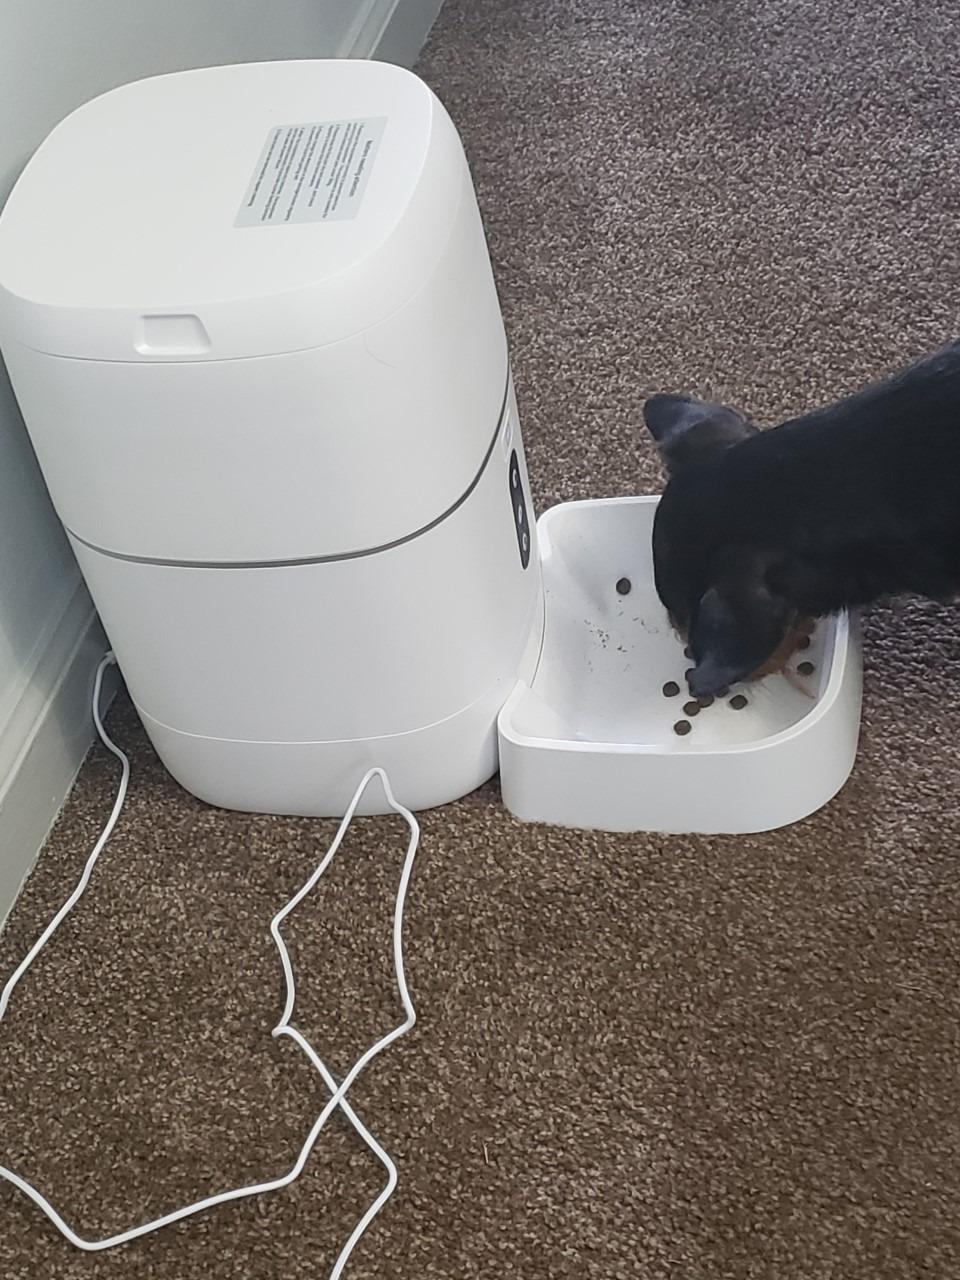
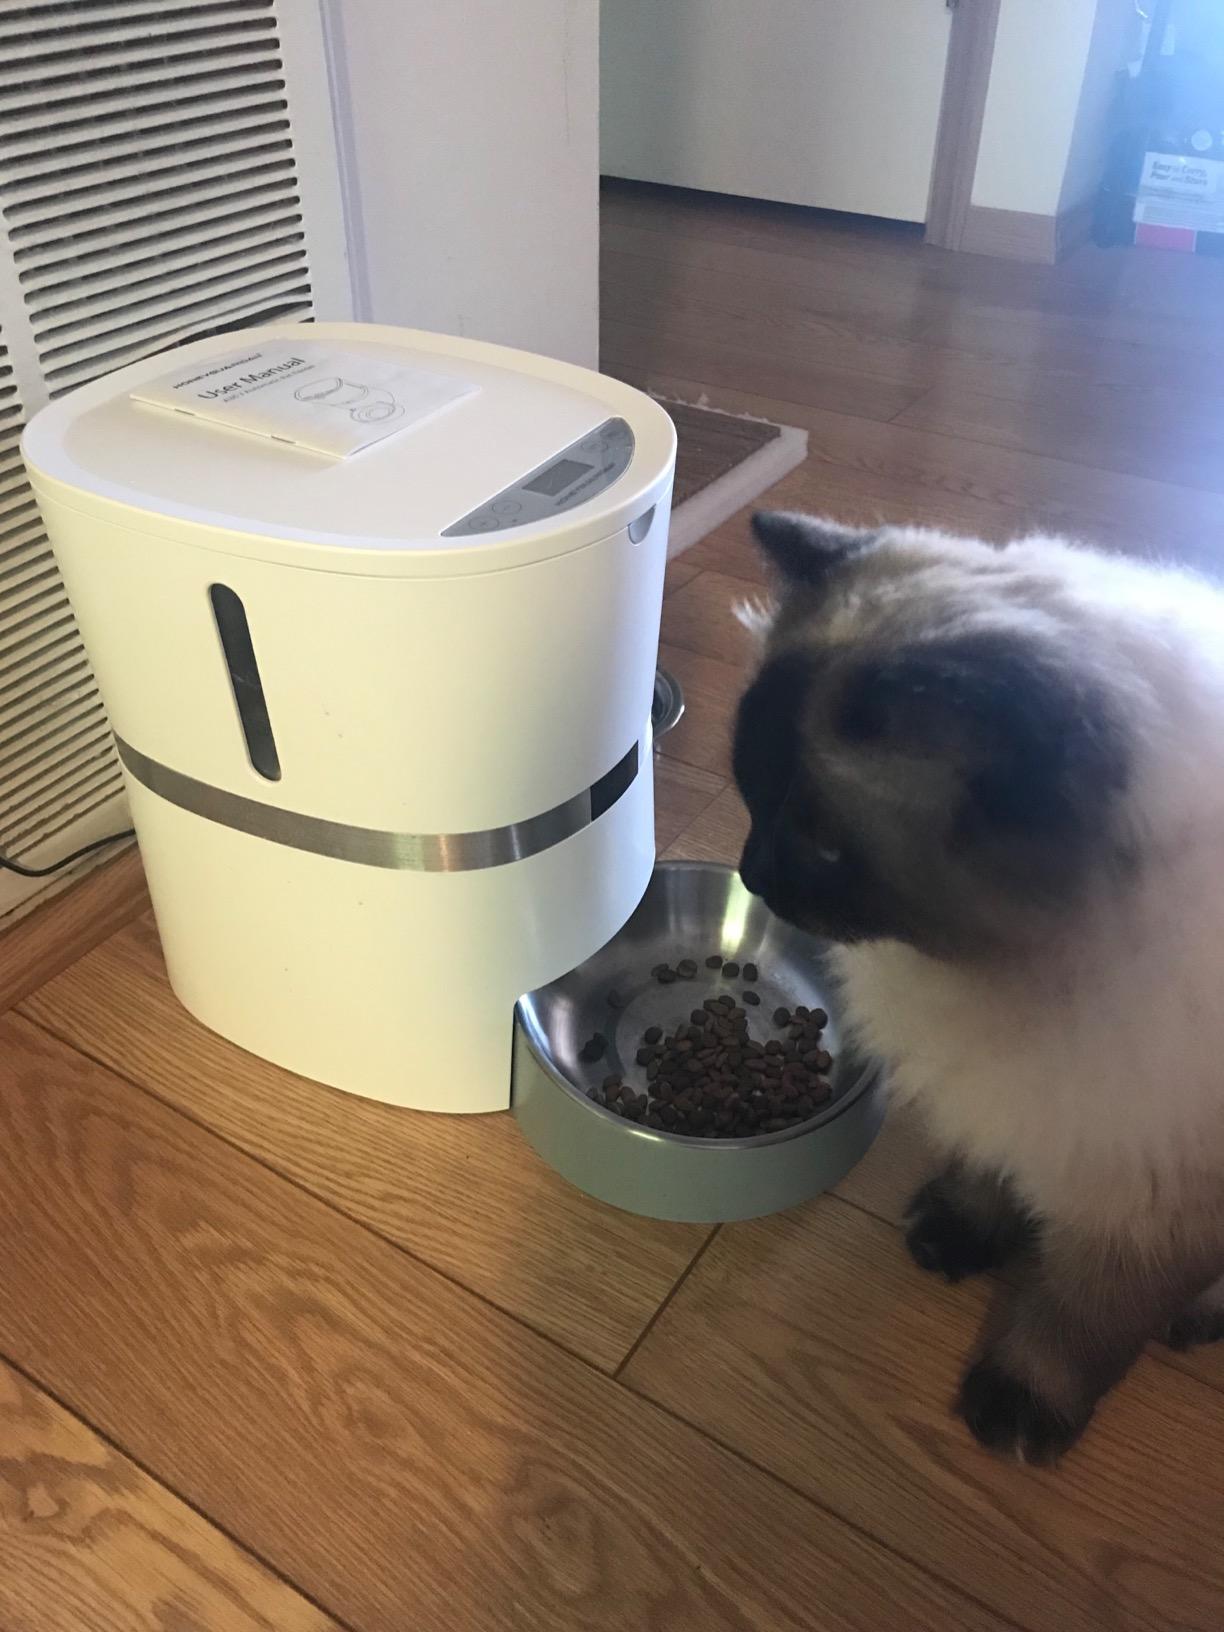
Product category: items_feeder
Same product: no